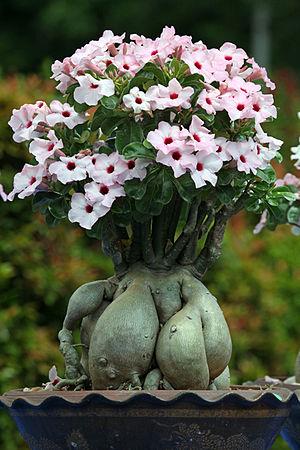
Adenium present aux Floralies de Penang 2009 ( Malaisie )